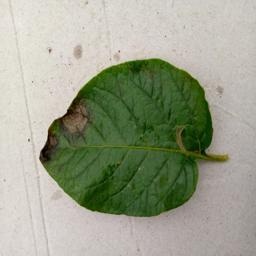
Etiqueta: Late Blight